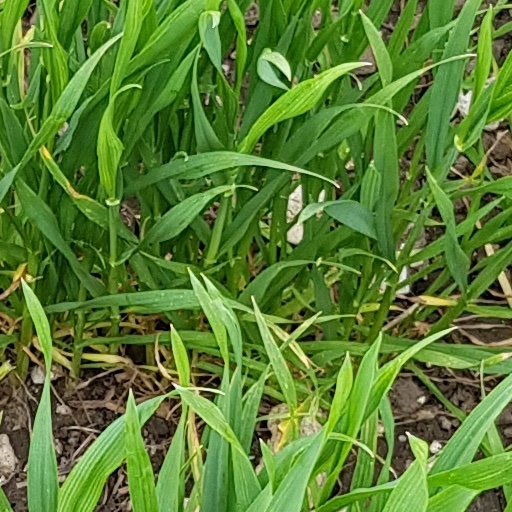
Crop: wheat